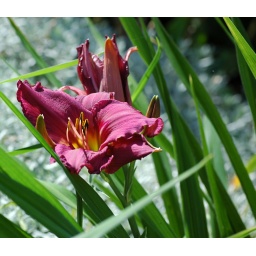
Little red flower wilting in the summer sun in Sweden.